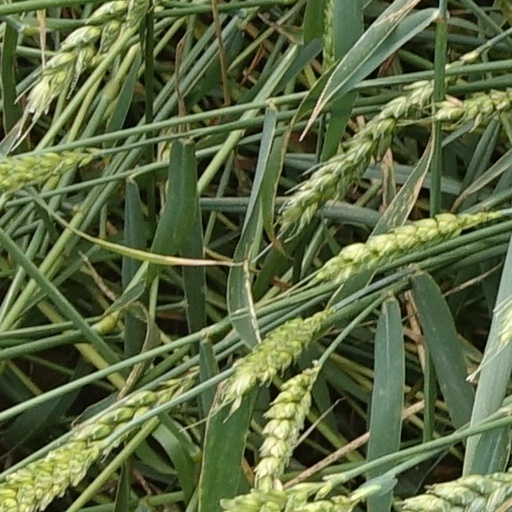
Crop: wheat